Lupus

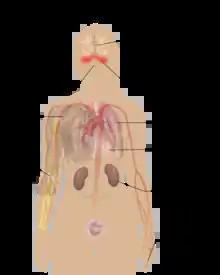
Common symptoms of SLE

SLE is one of several diseases known as "the great imitator" because it often mimics or is mistaken for other illnesses. SLE is a classical item in differential diagnosis, because SLE symptoms vary widely and come and go unpredictably. Diagnosis can thus be elusive, with some people having unexplained symptoms of SLE for years before a definitive diagnosis is reached.